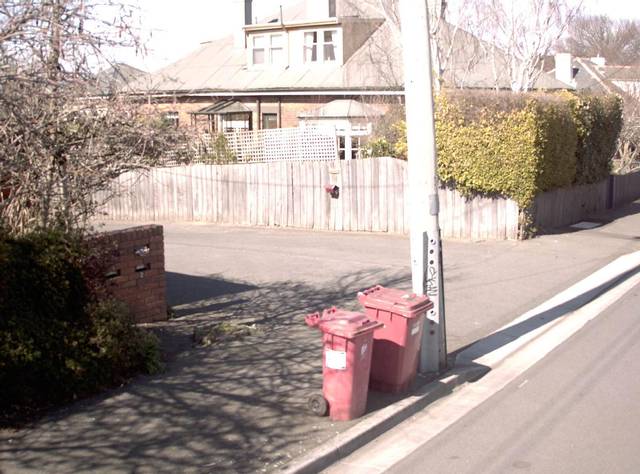
Region: Australia
Coordinates: -41.438, 147.147